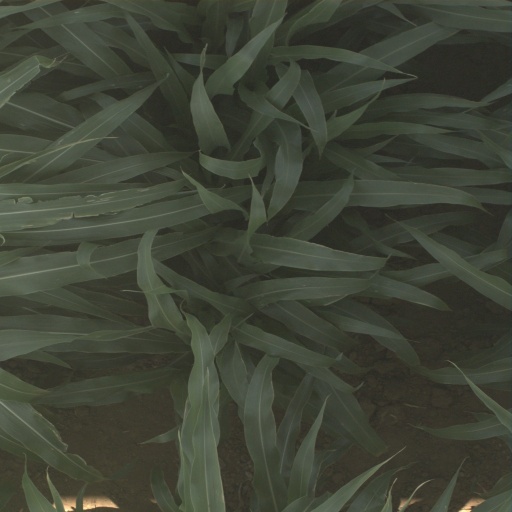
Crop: sorghum